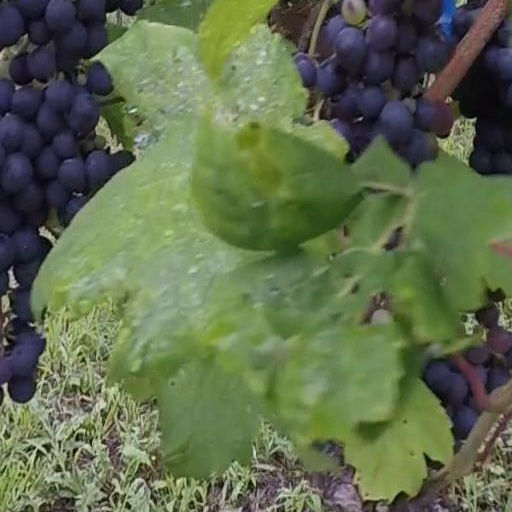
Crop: grape